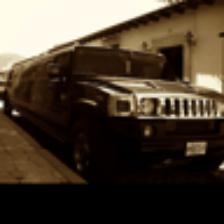
Label: NonHuman